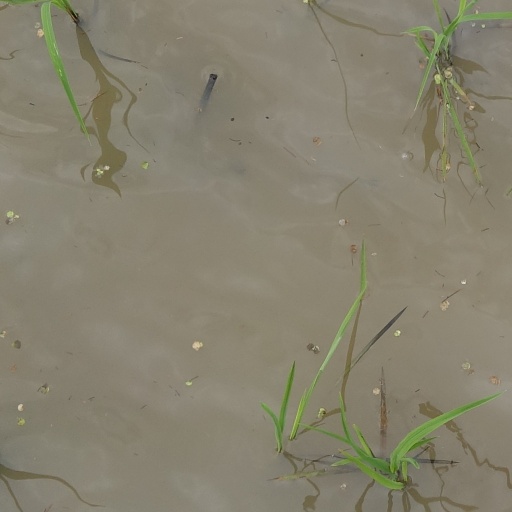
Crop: rice